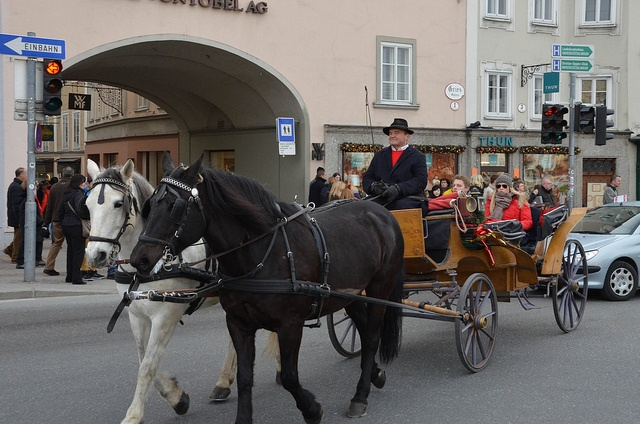
A carriage is pulled along a city street by two horses.
The horse drawn carriage driver is riding with two passengers.
Horse drawn carriage on city street near intersection.
A man that is on a cart with a horse.
Man driving a horse-drawn carriage with two horses in front.